Hitting for the cycle

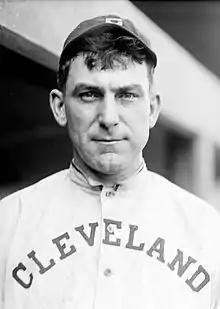
In 1901, Nap Lajoie hit for the cycle and won the AL Triple Crown.

Six players have had a walk-off home run as the final hit of their cycles: